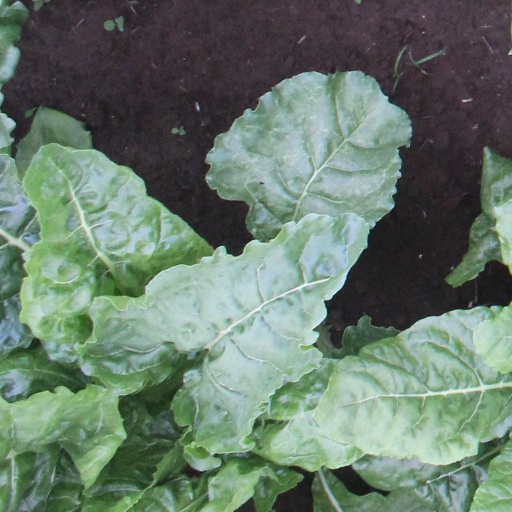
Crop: sugar beet